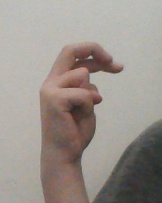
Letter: zay